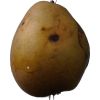
Label: Pear 3